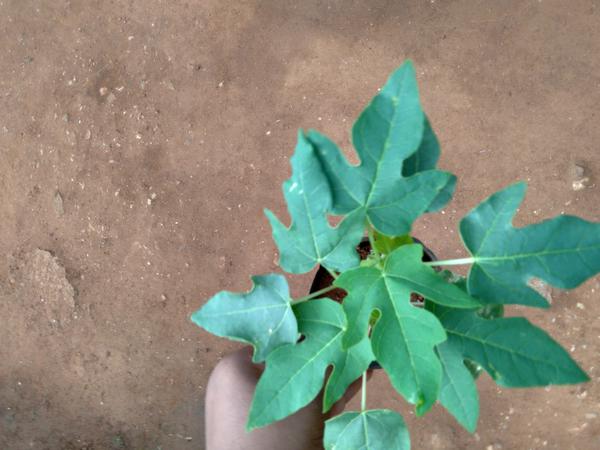
Plant: Pappaya